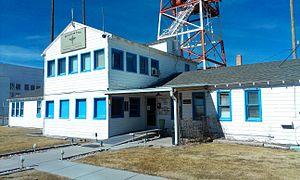
Wendover Air Force Base est une ancienne base de l'United States Air Force située près de Wendover dans l'Utah.